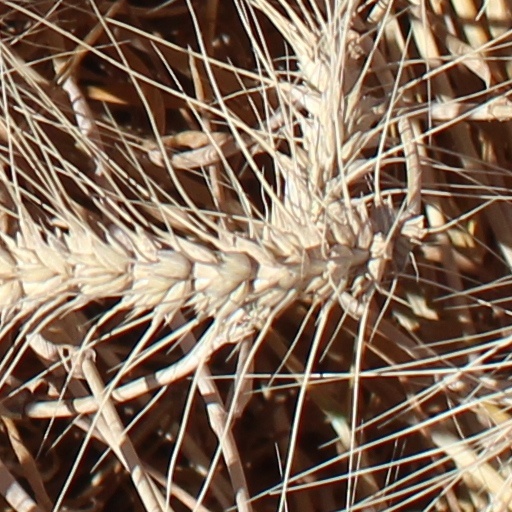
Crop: wheat